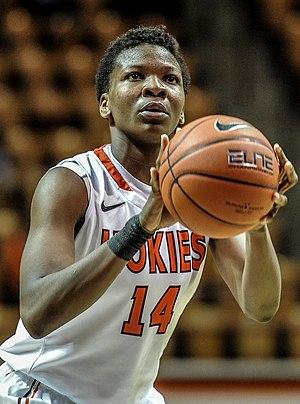
Uju Ugoka, née le 24 mai 1993 à Lagos, est une joueuse nigériane de basket-ball.